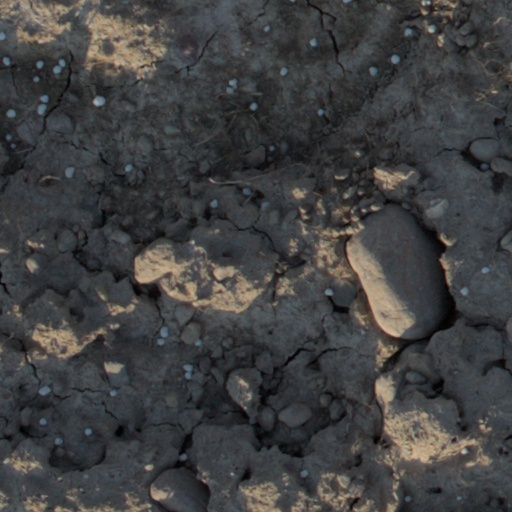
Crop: wheat